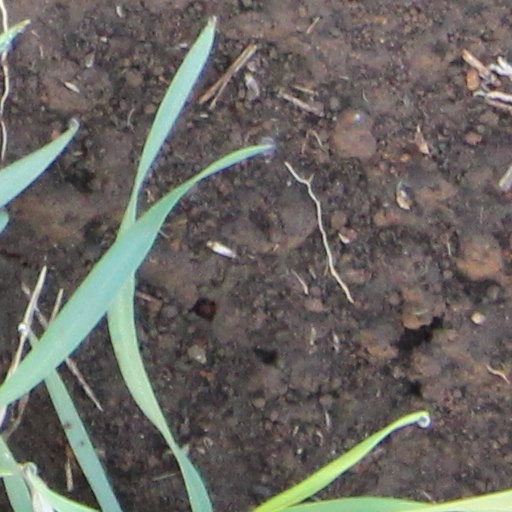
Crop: wheat